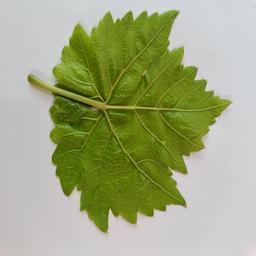
Label: Healthy Leaves